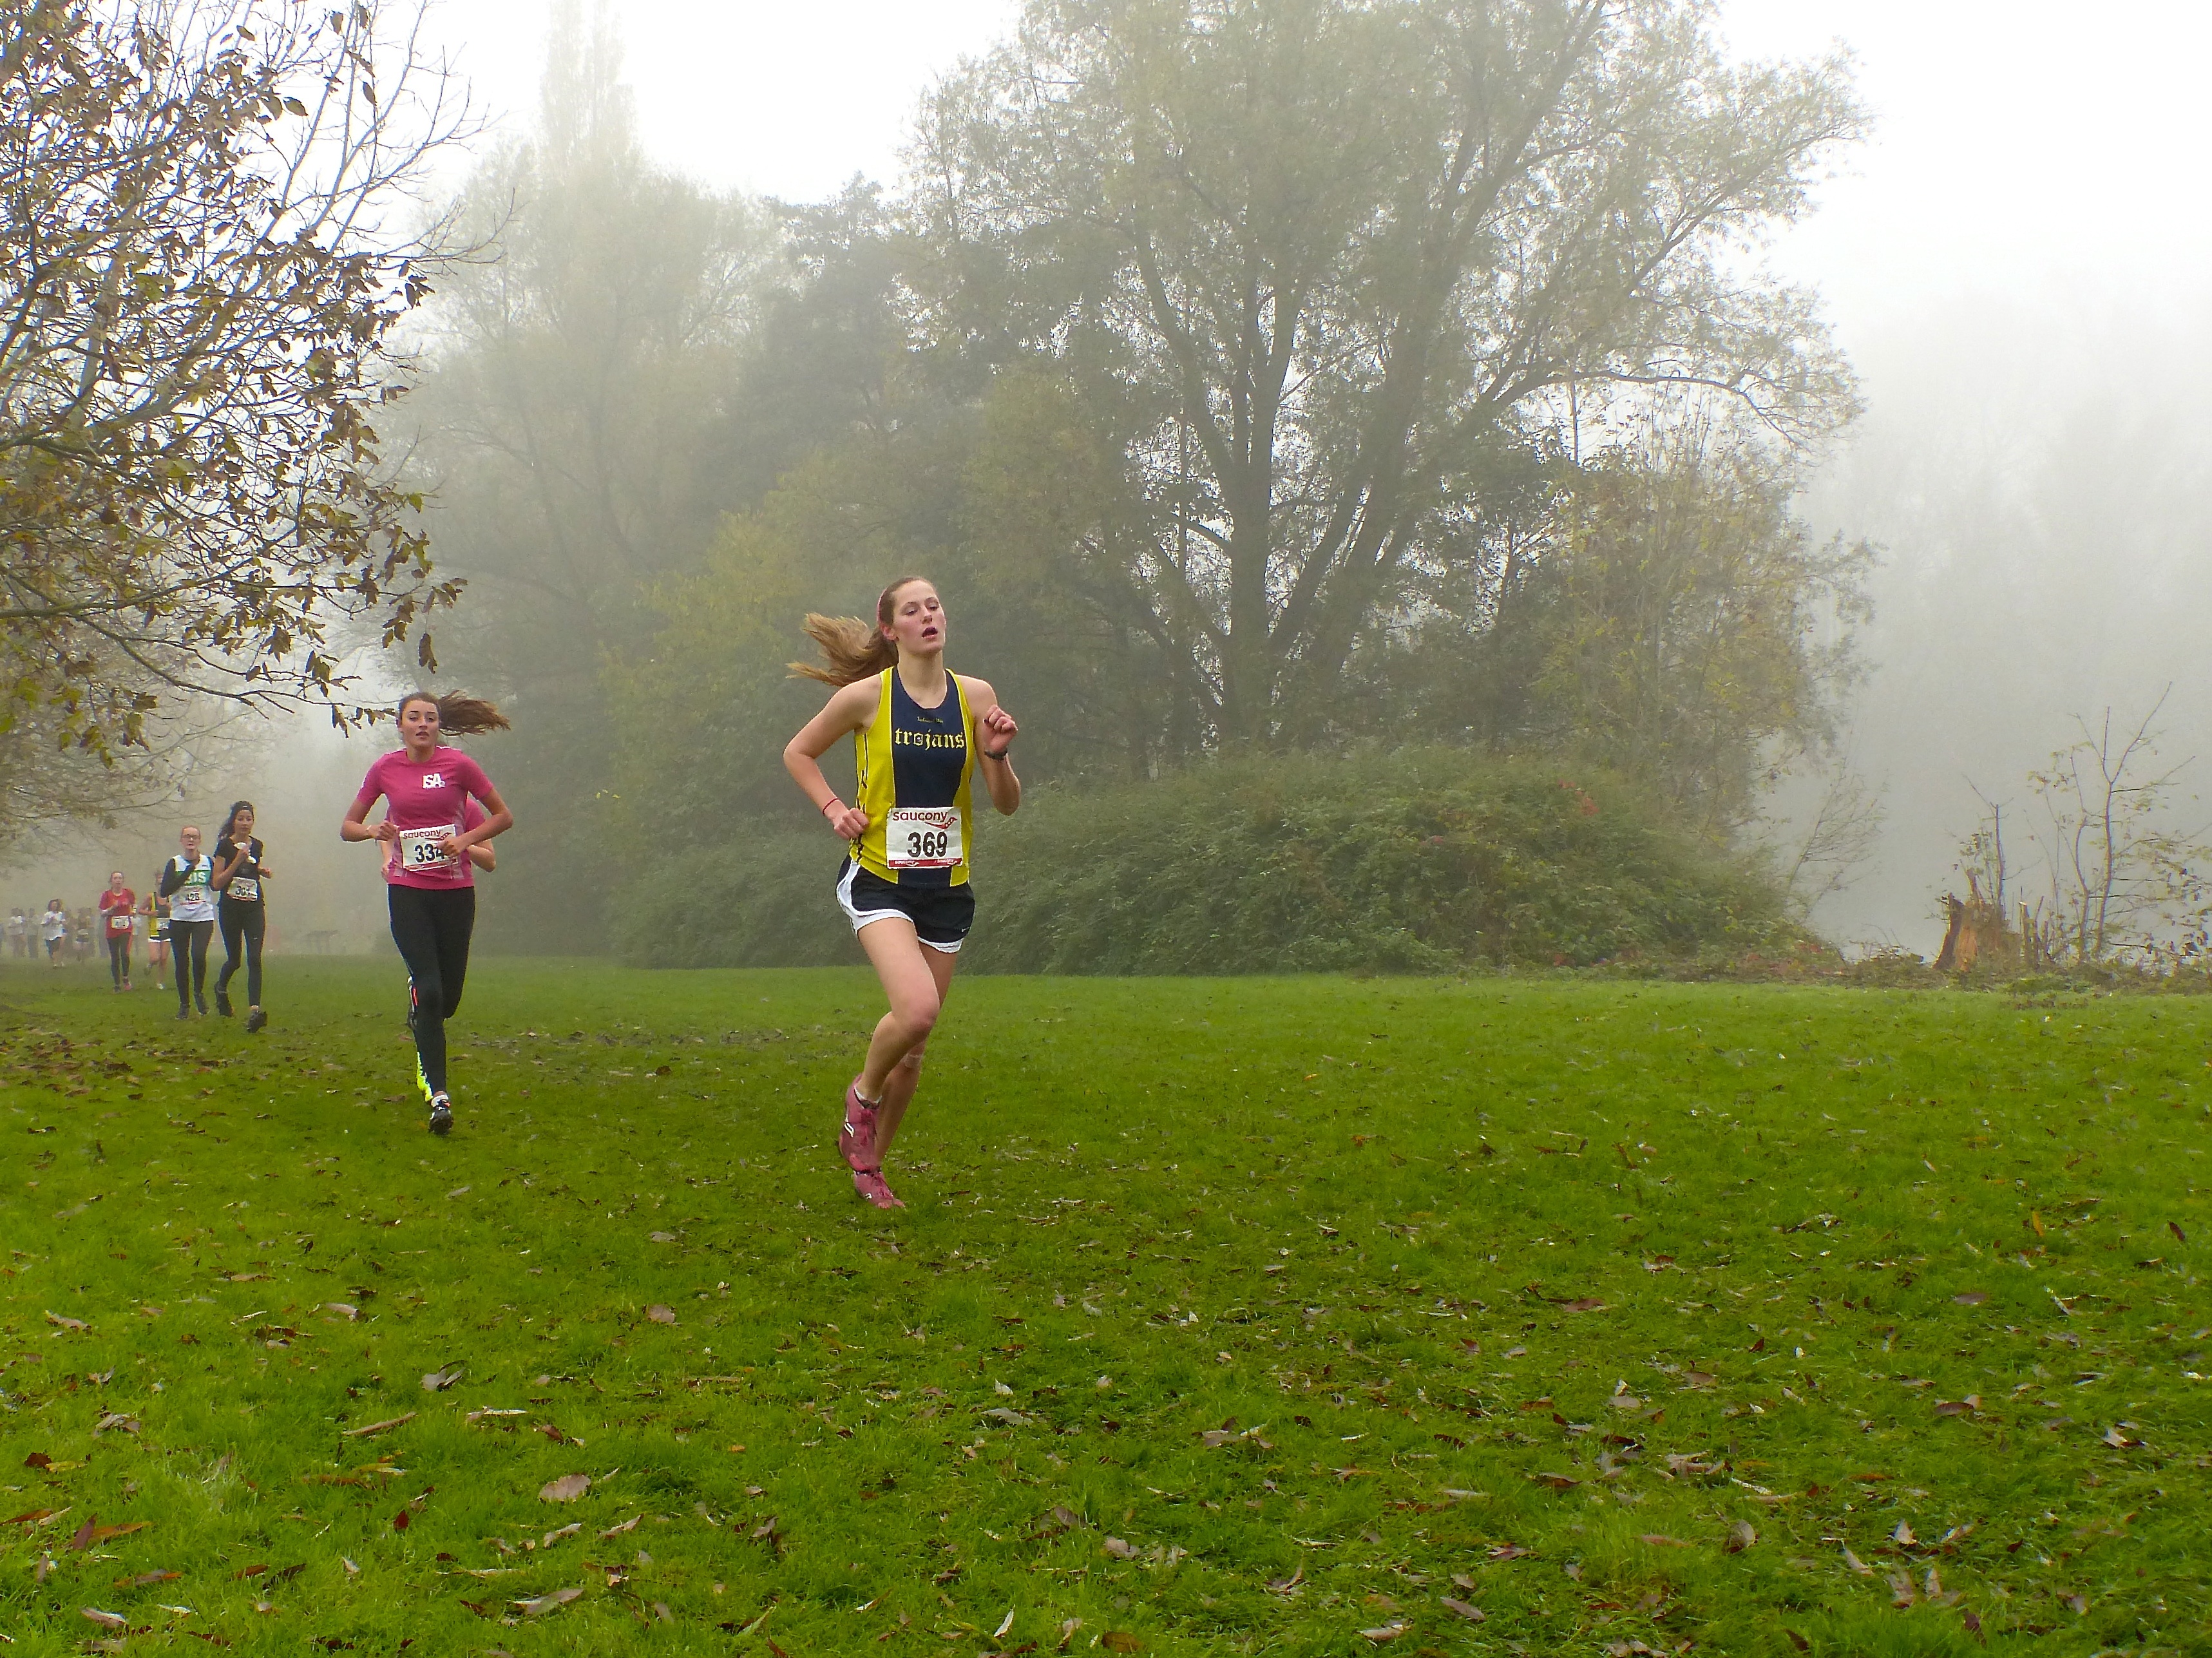
person, fog, mist, sport, meadow, running, recreation, jogging, ash, crosscountry, belgium, race, competition, team, sports, championship, endurance, athletics, xc, antwerp, necis, physical exercise, outdoor recreation, human action, ultramarathon, cross country running